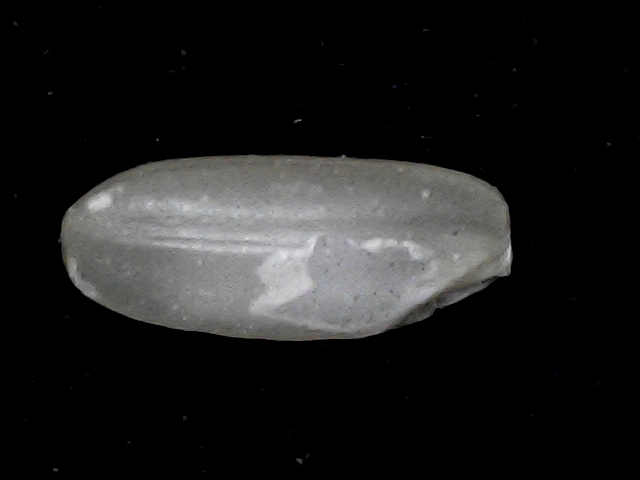
Rice variety: BR22